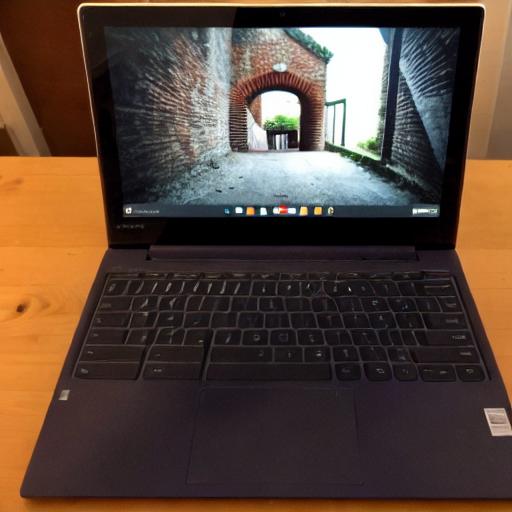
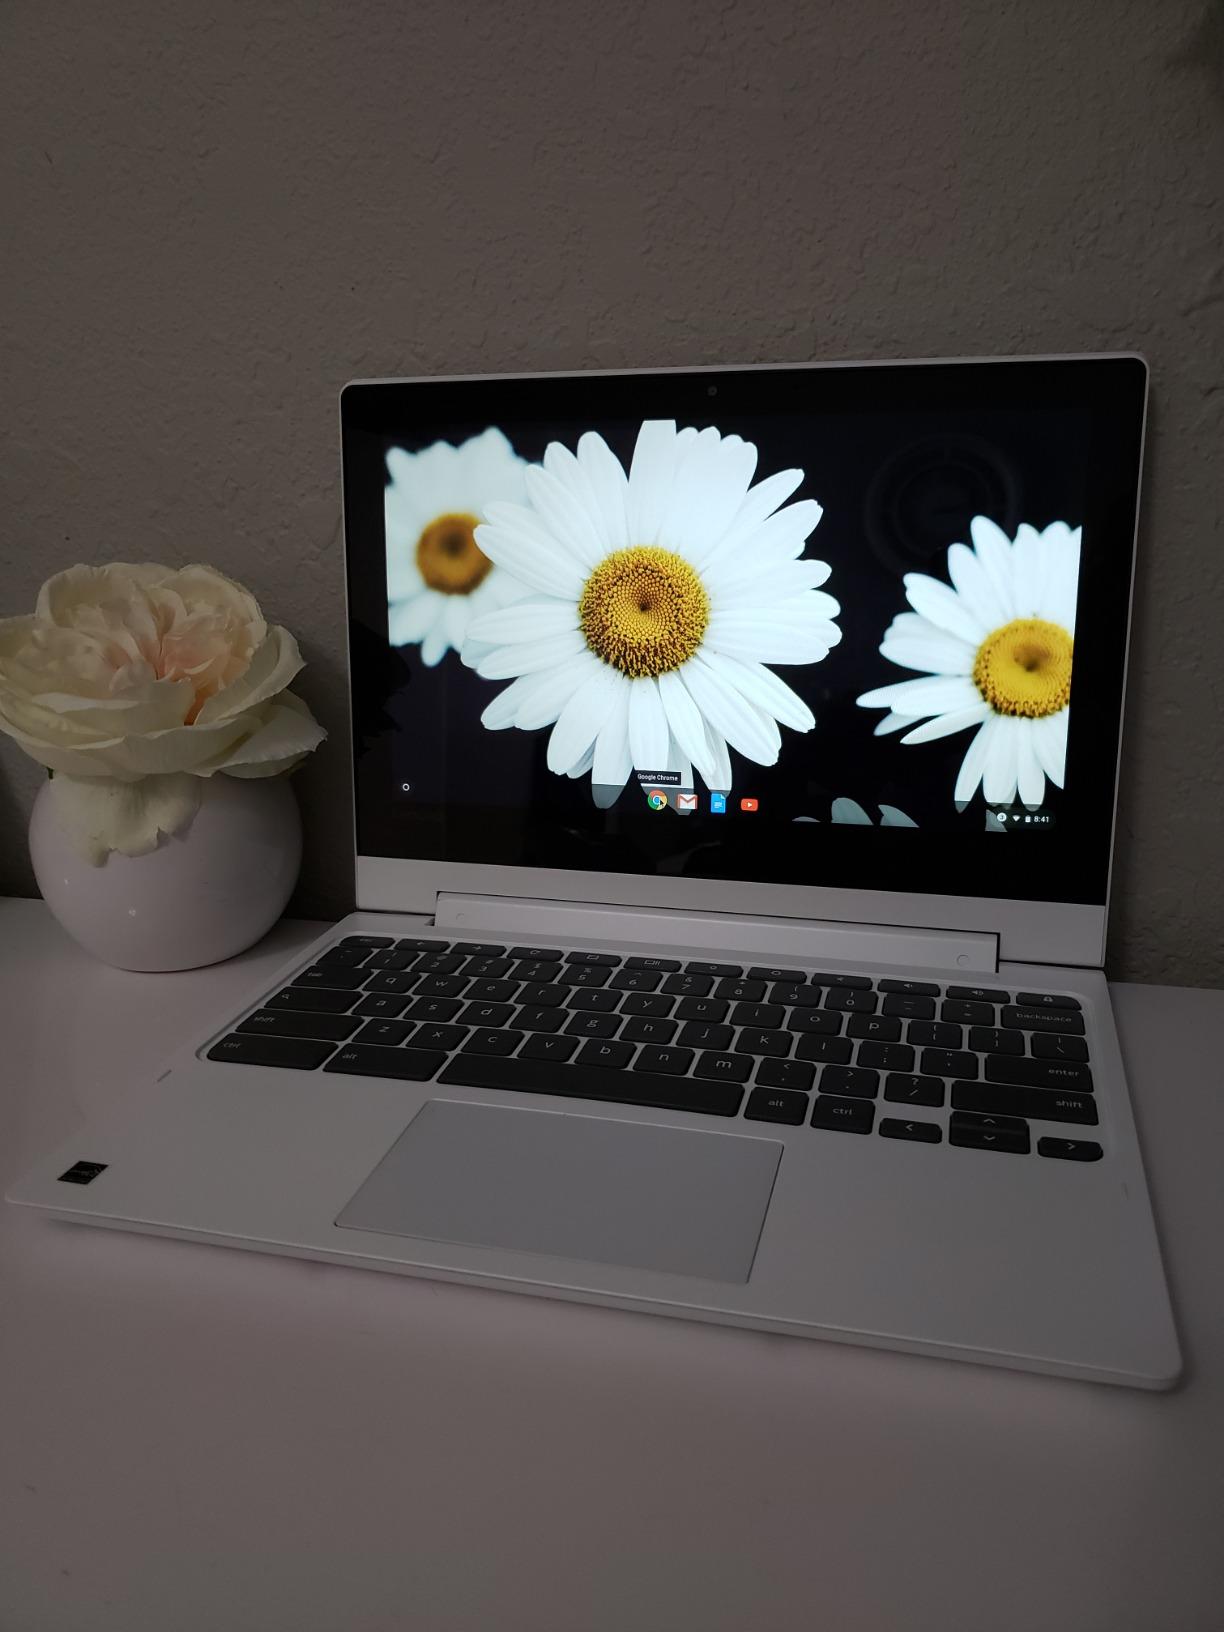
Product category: laptop
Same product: no